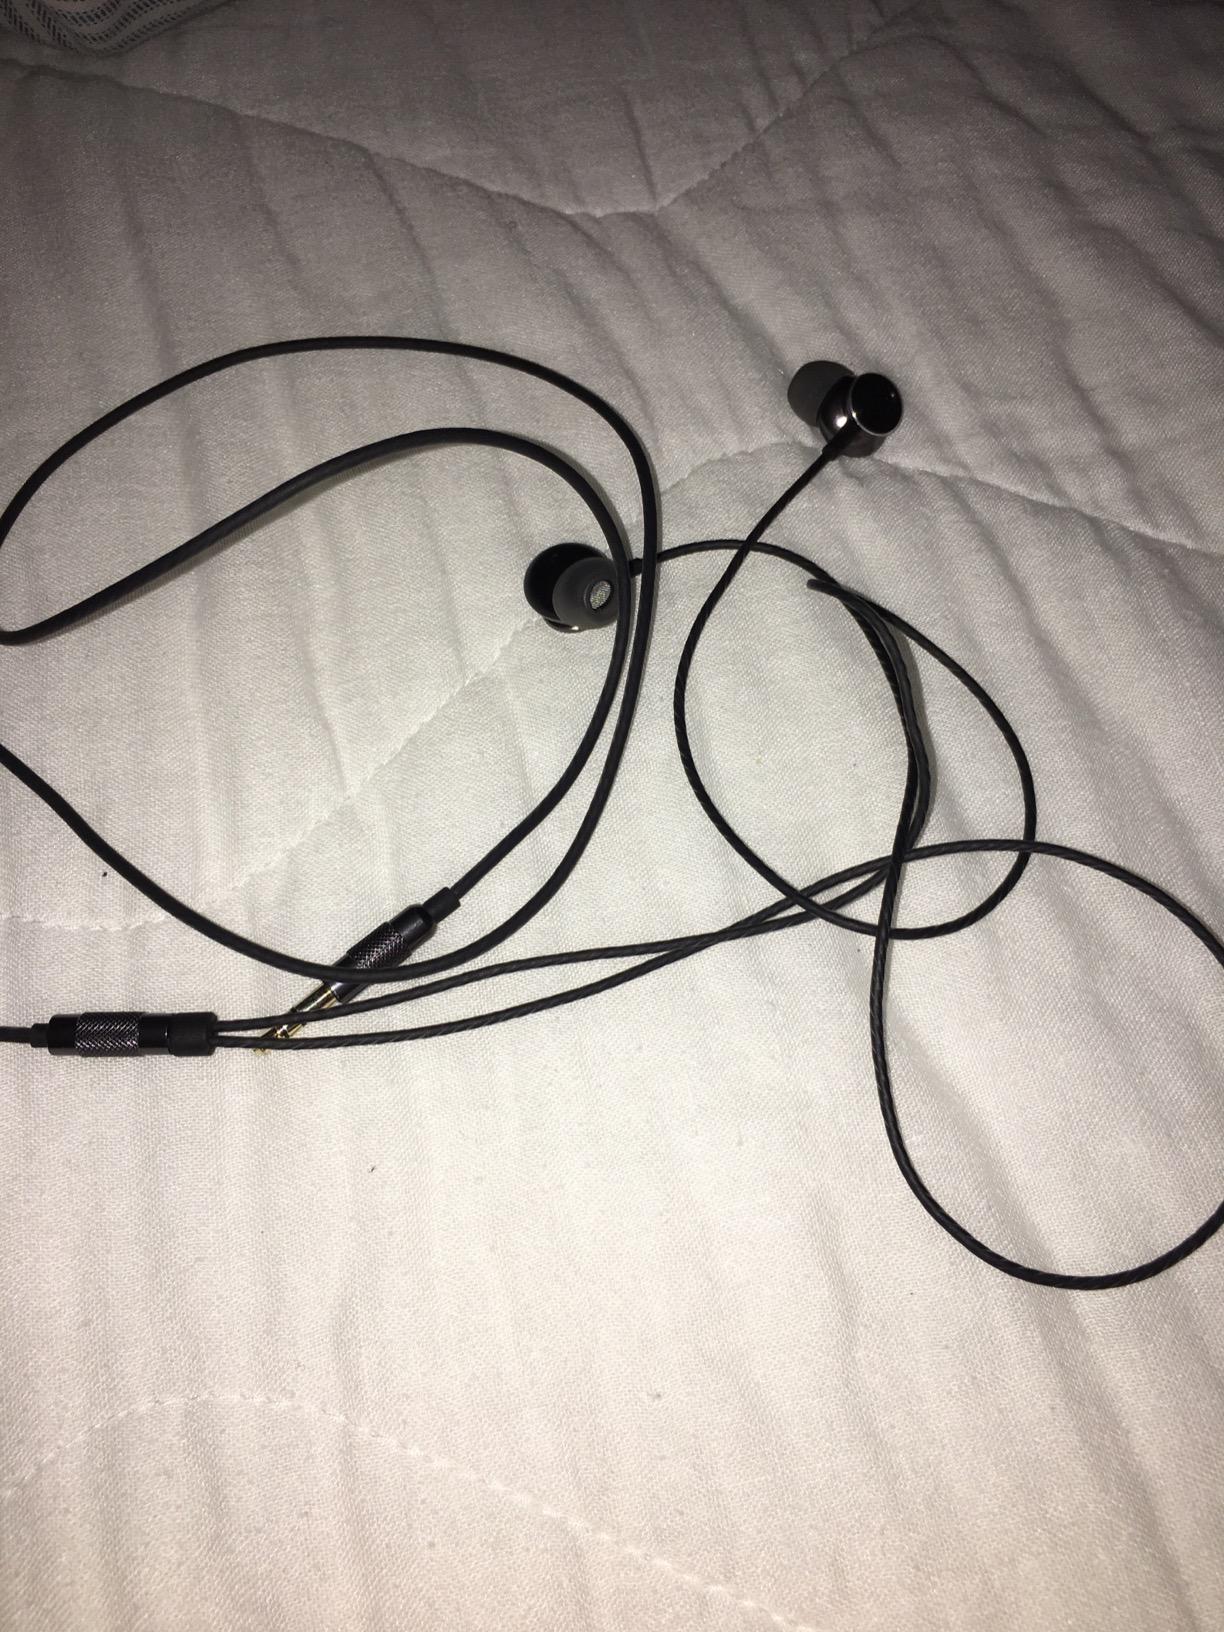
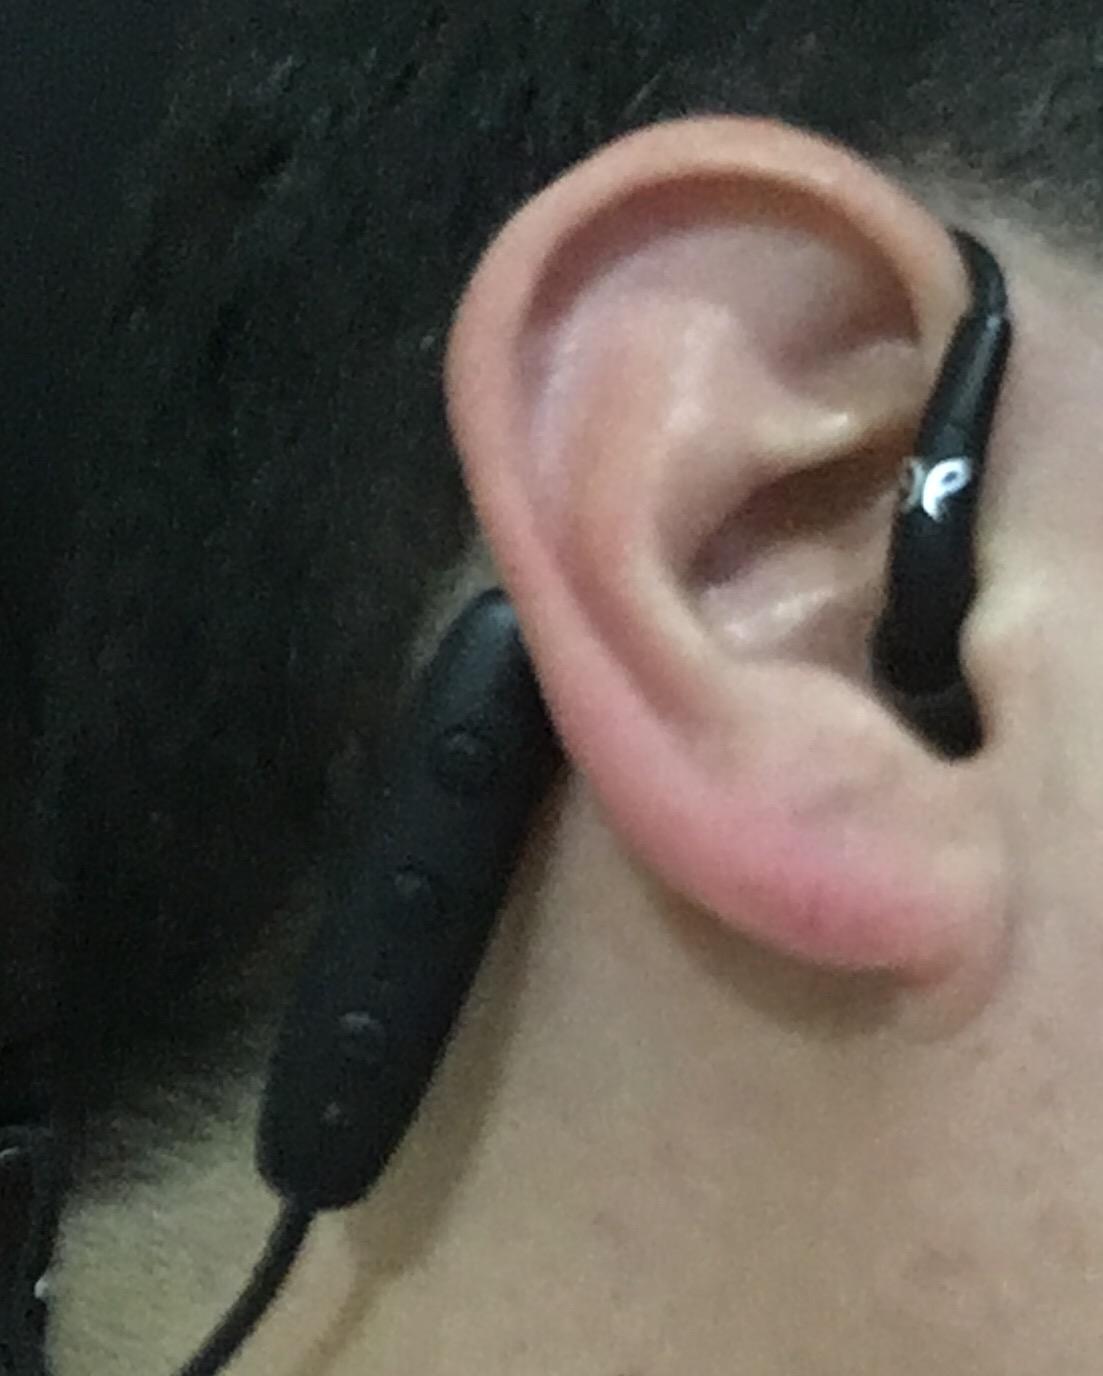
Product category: headphones
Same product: no